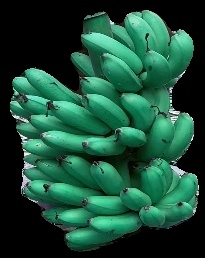
Variety: rasbale
Grade: grade1